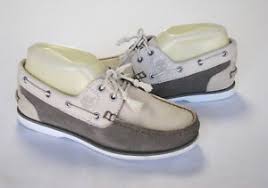
Label: Boat